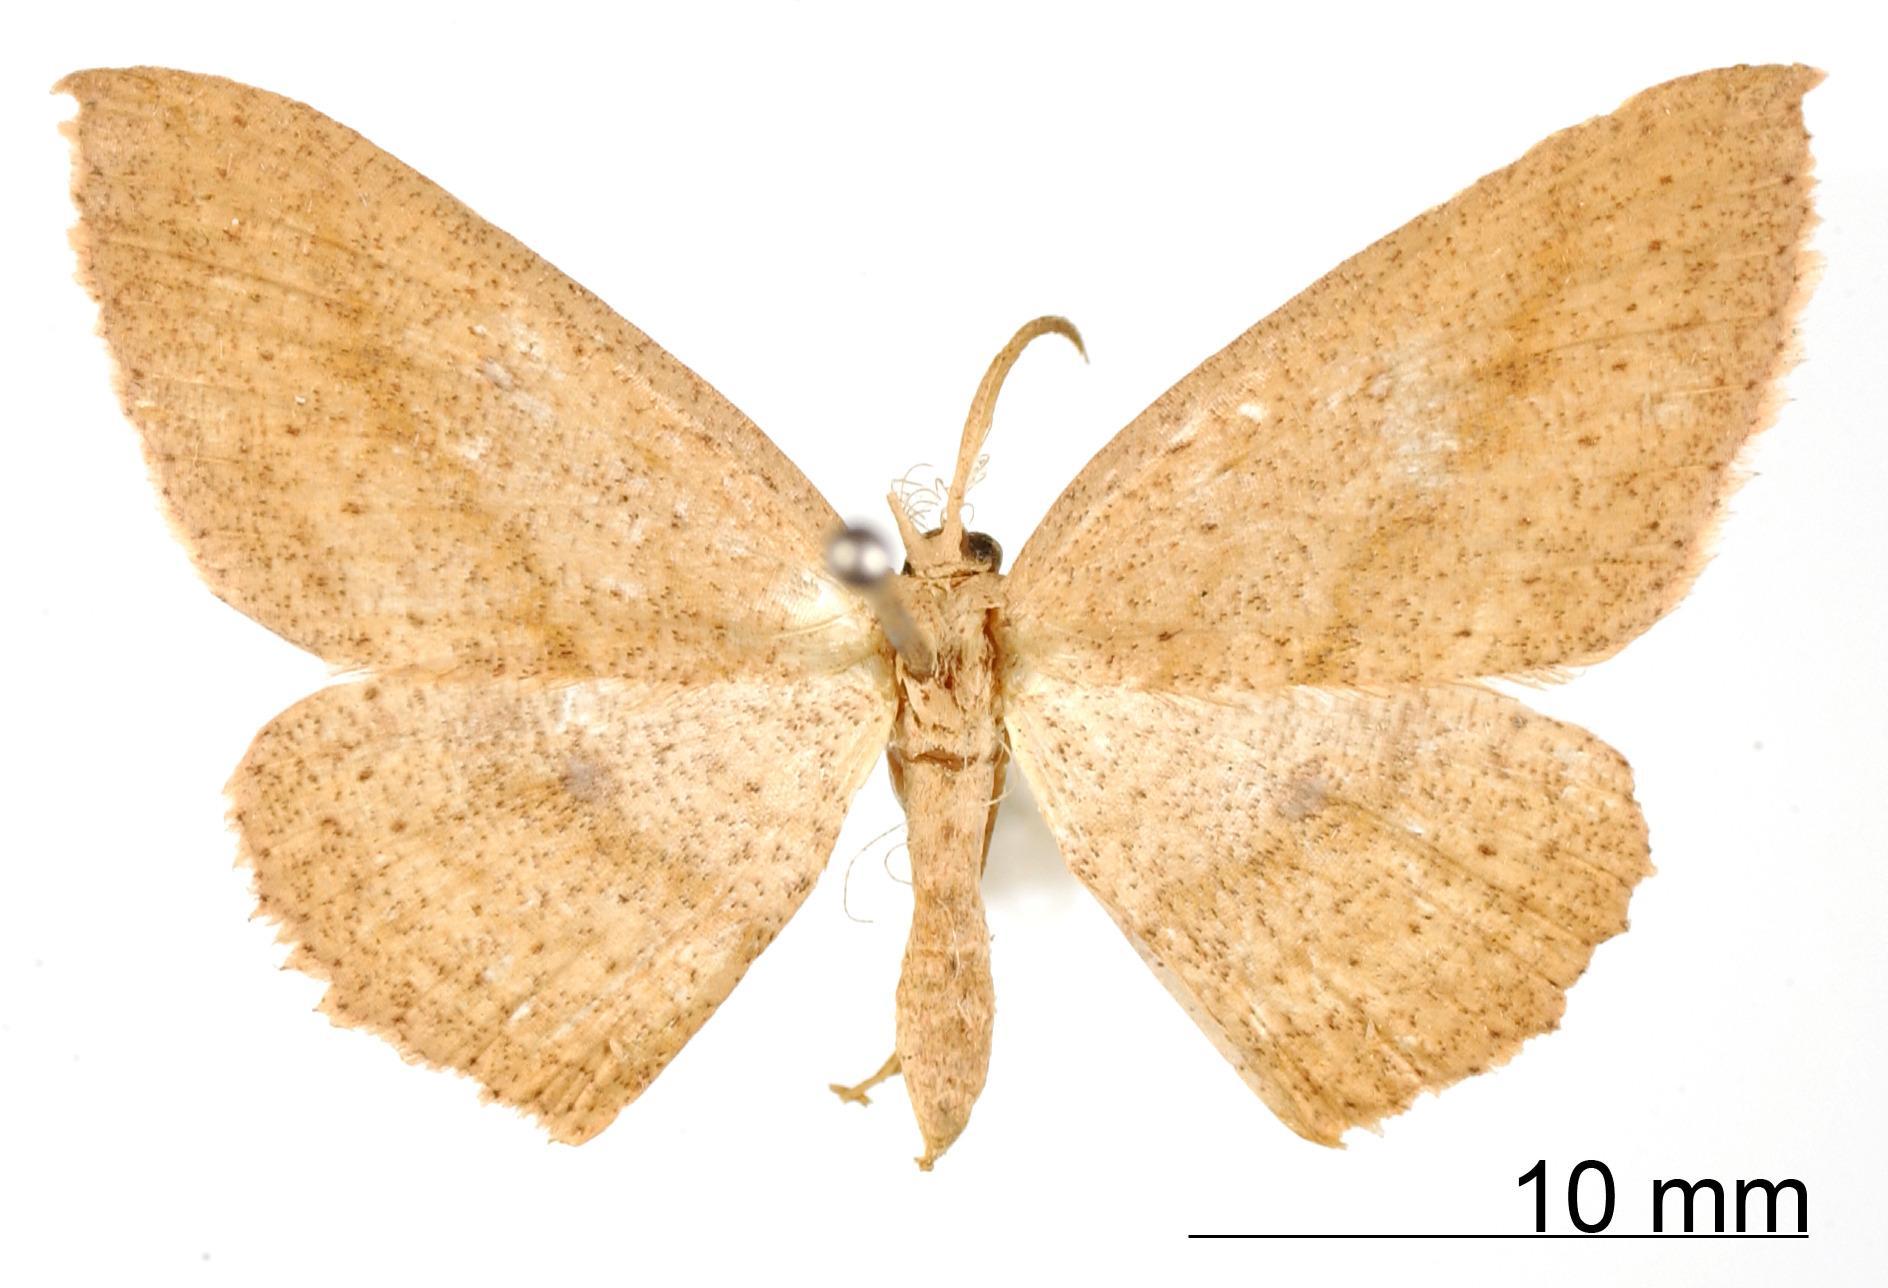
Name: Anisodes suberea
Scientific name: Anisodes suberea Dognin, 1900
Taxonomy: Animalia, Arthropoda, Insecta, Lepidoptera, Geometridae, Sterrhinae
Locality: Environs de Loja, Loja, Ecuador
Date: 1890